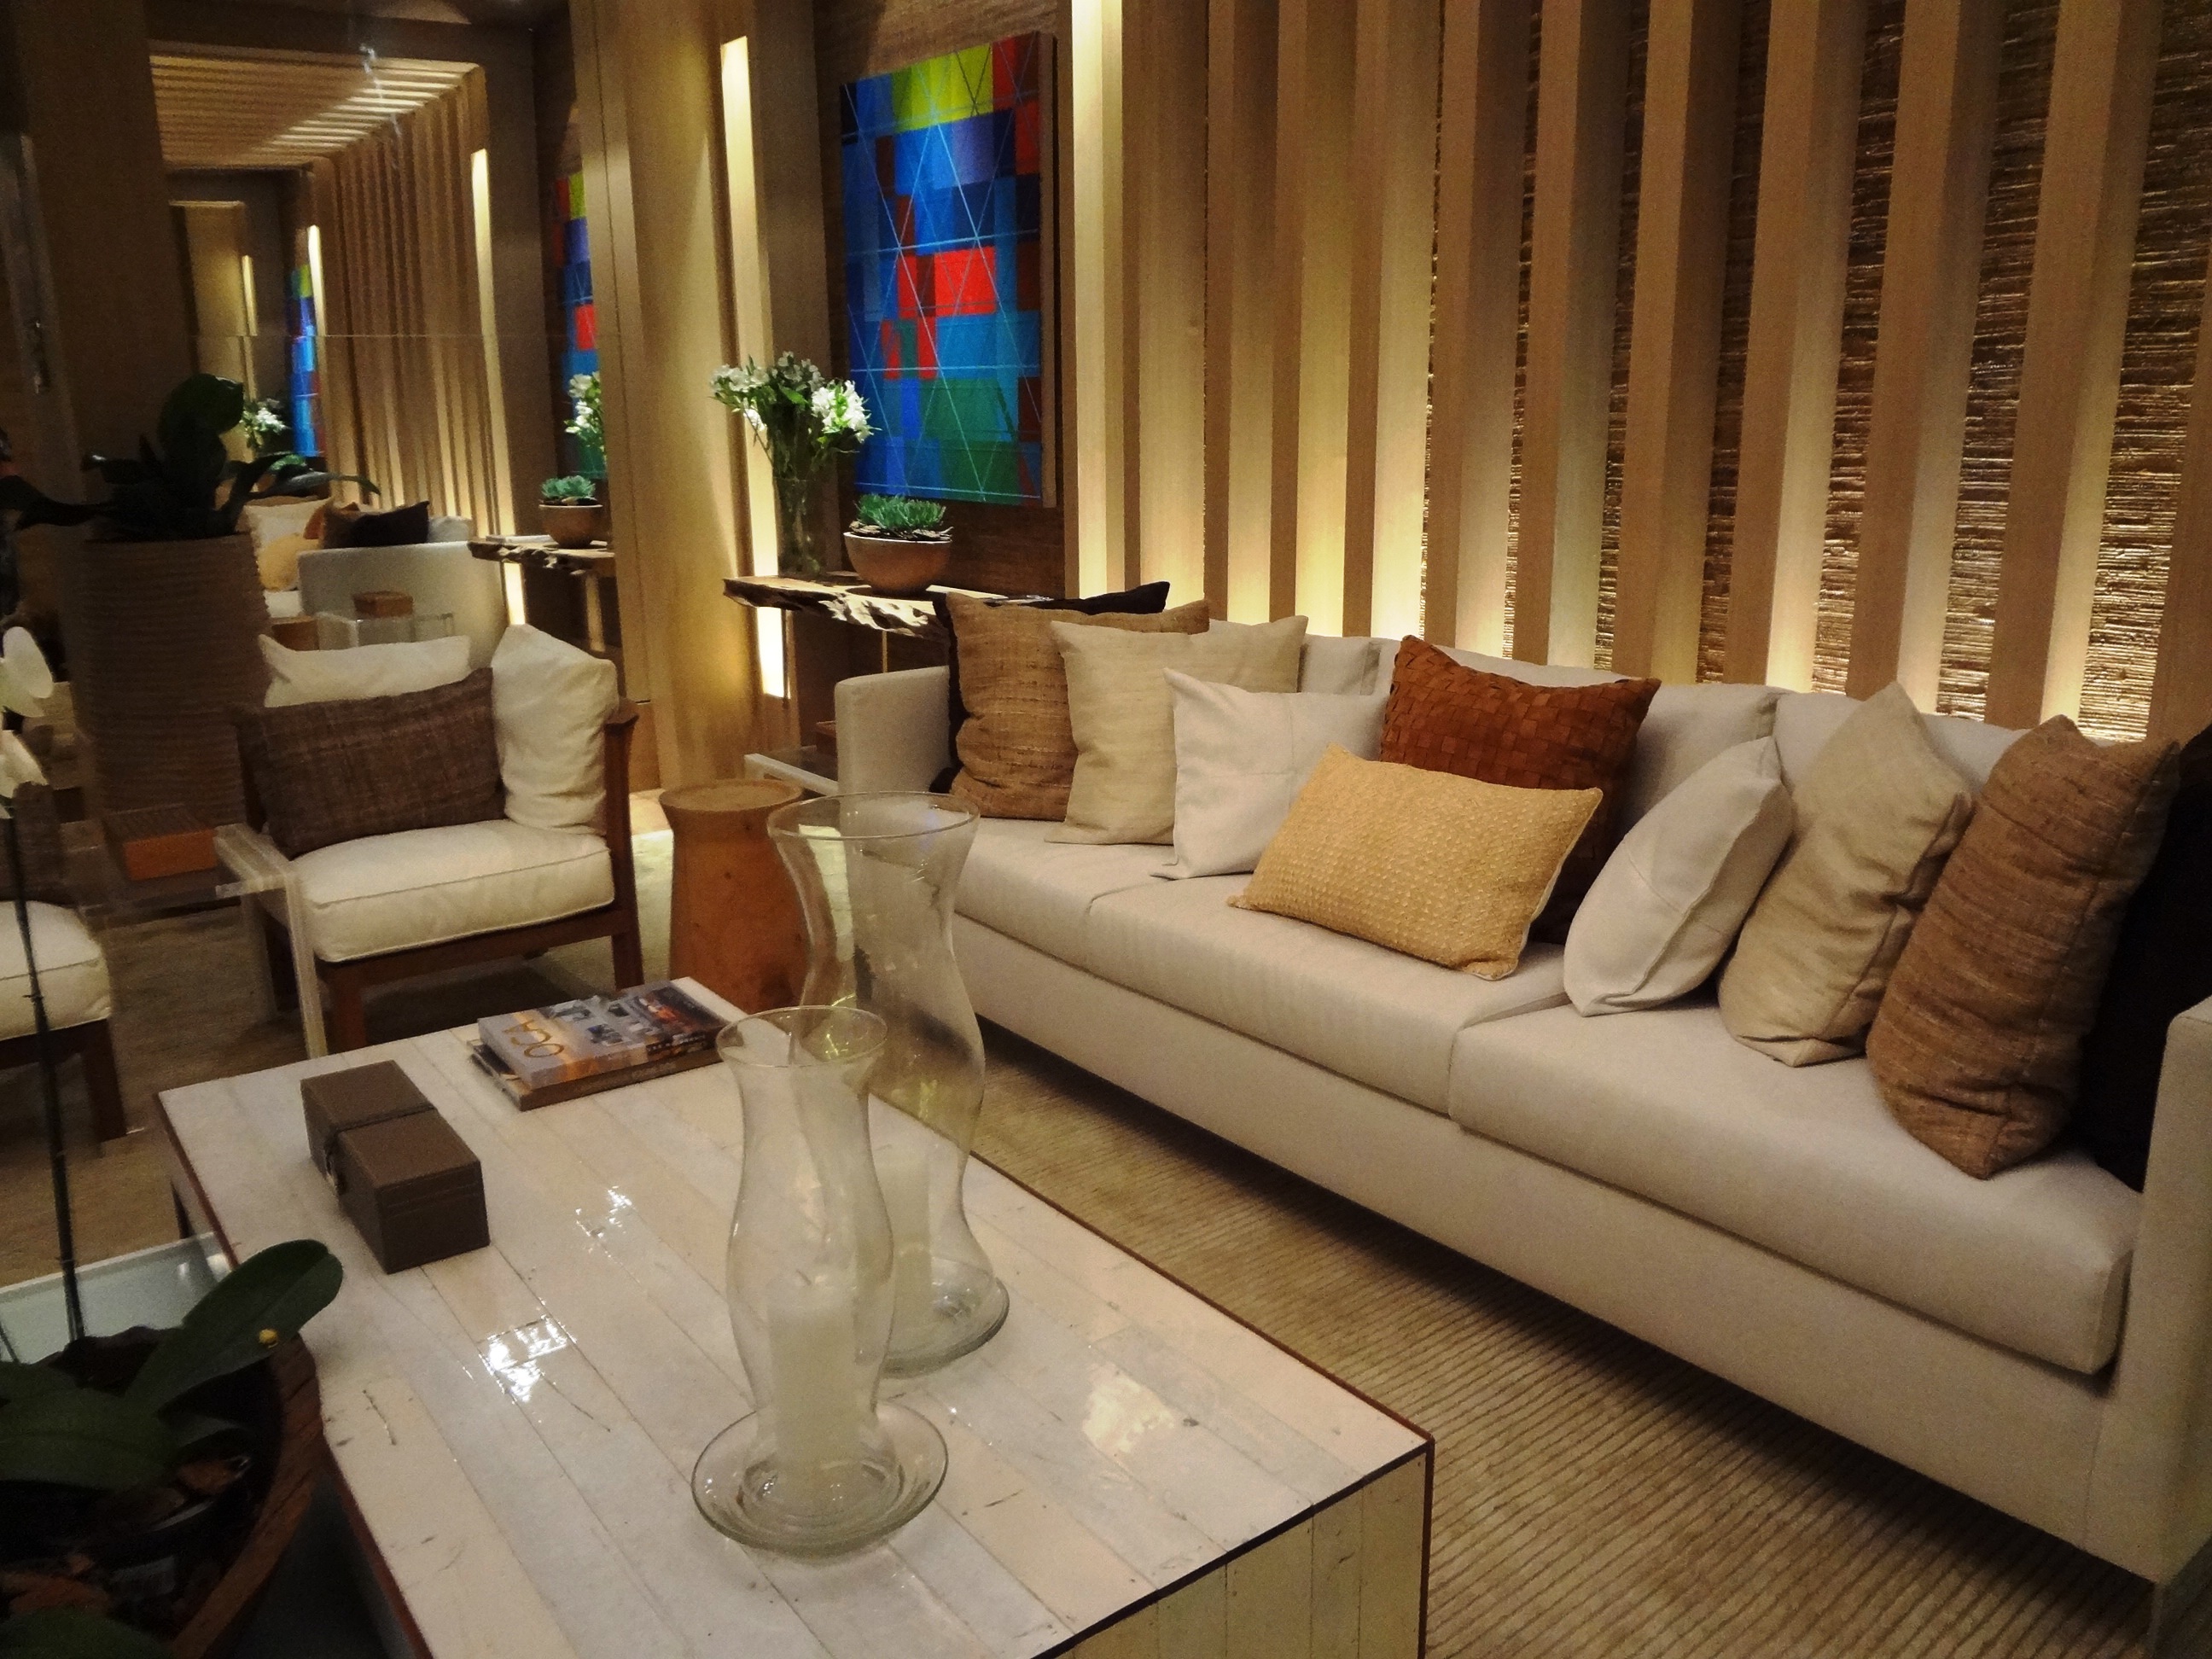
floor, home, cottage, property, living room, room, sofa, apartment, luggage, interior design, design, estate, suite, condominium, casa cor, 2015 color house